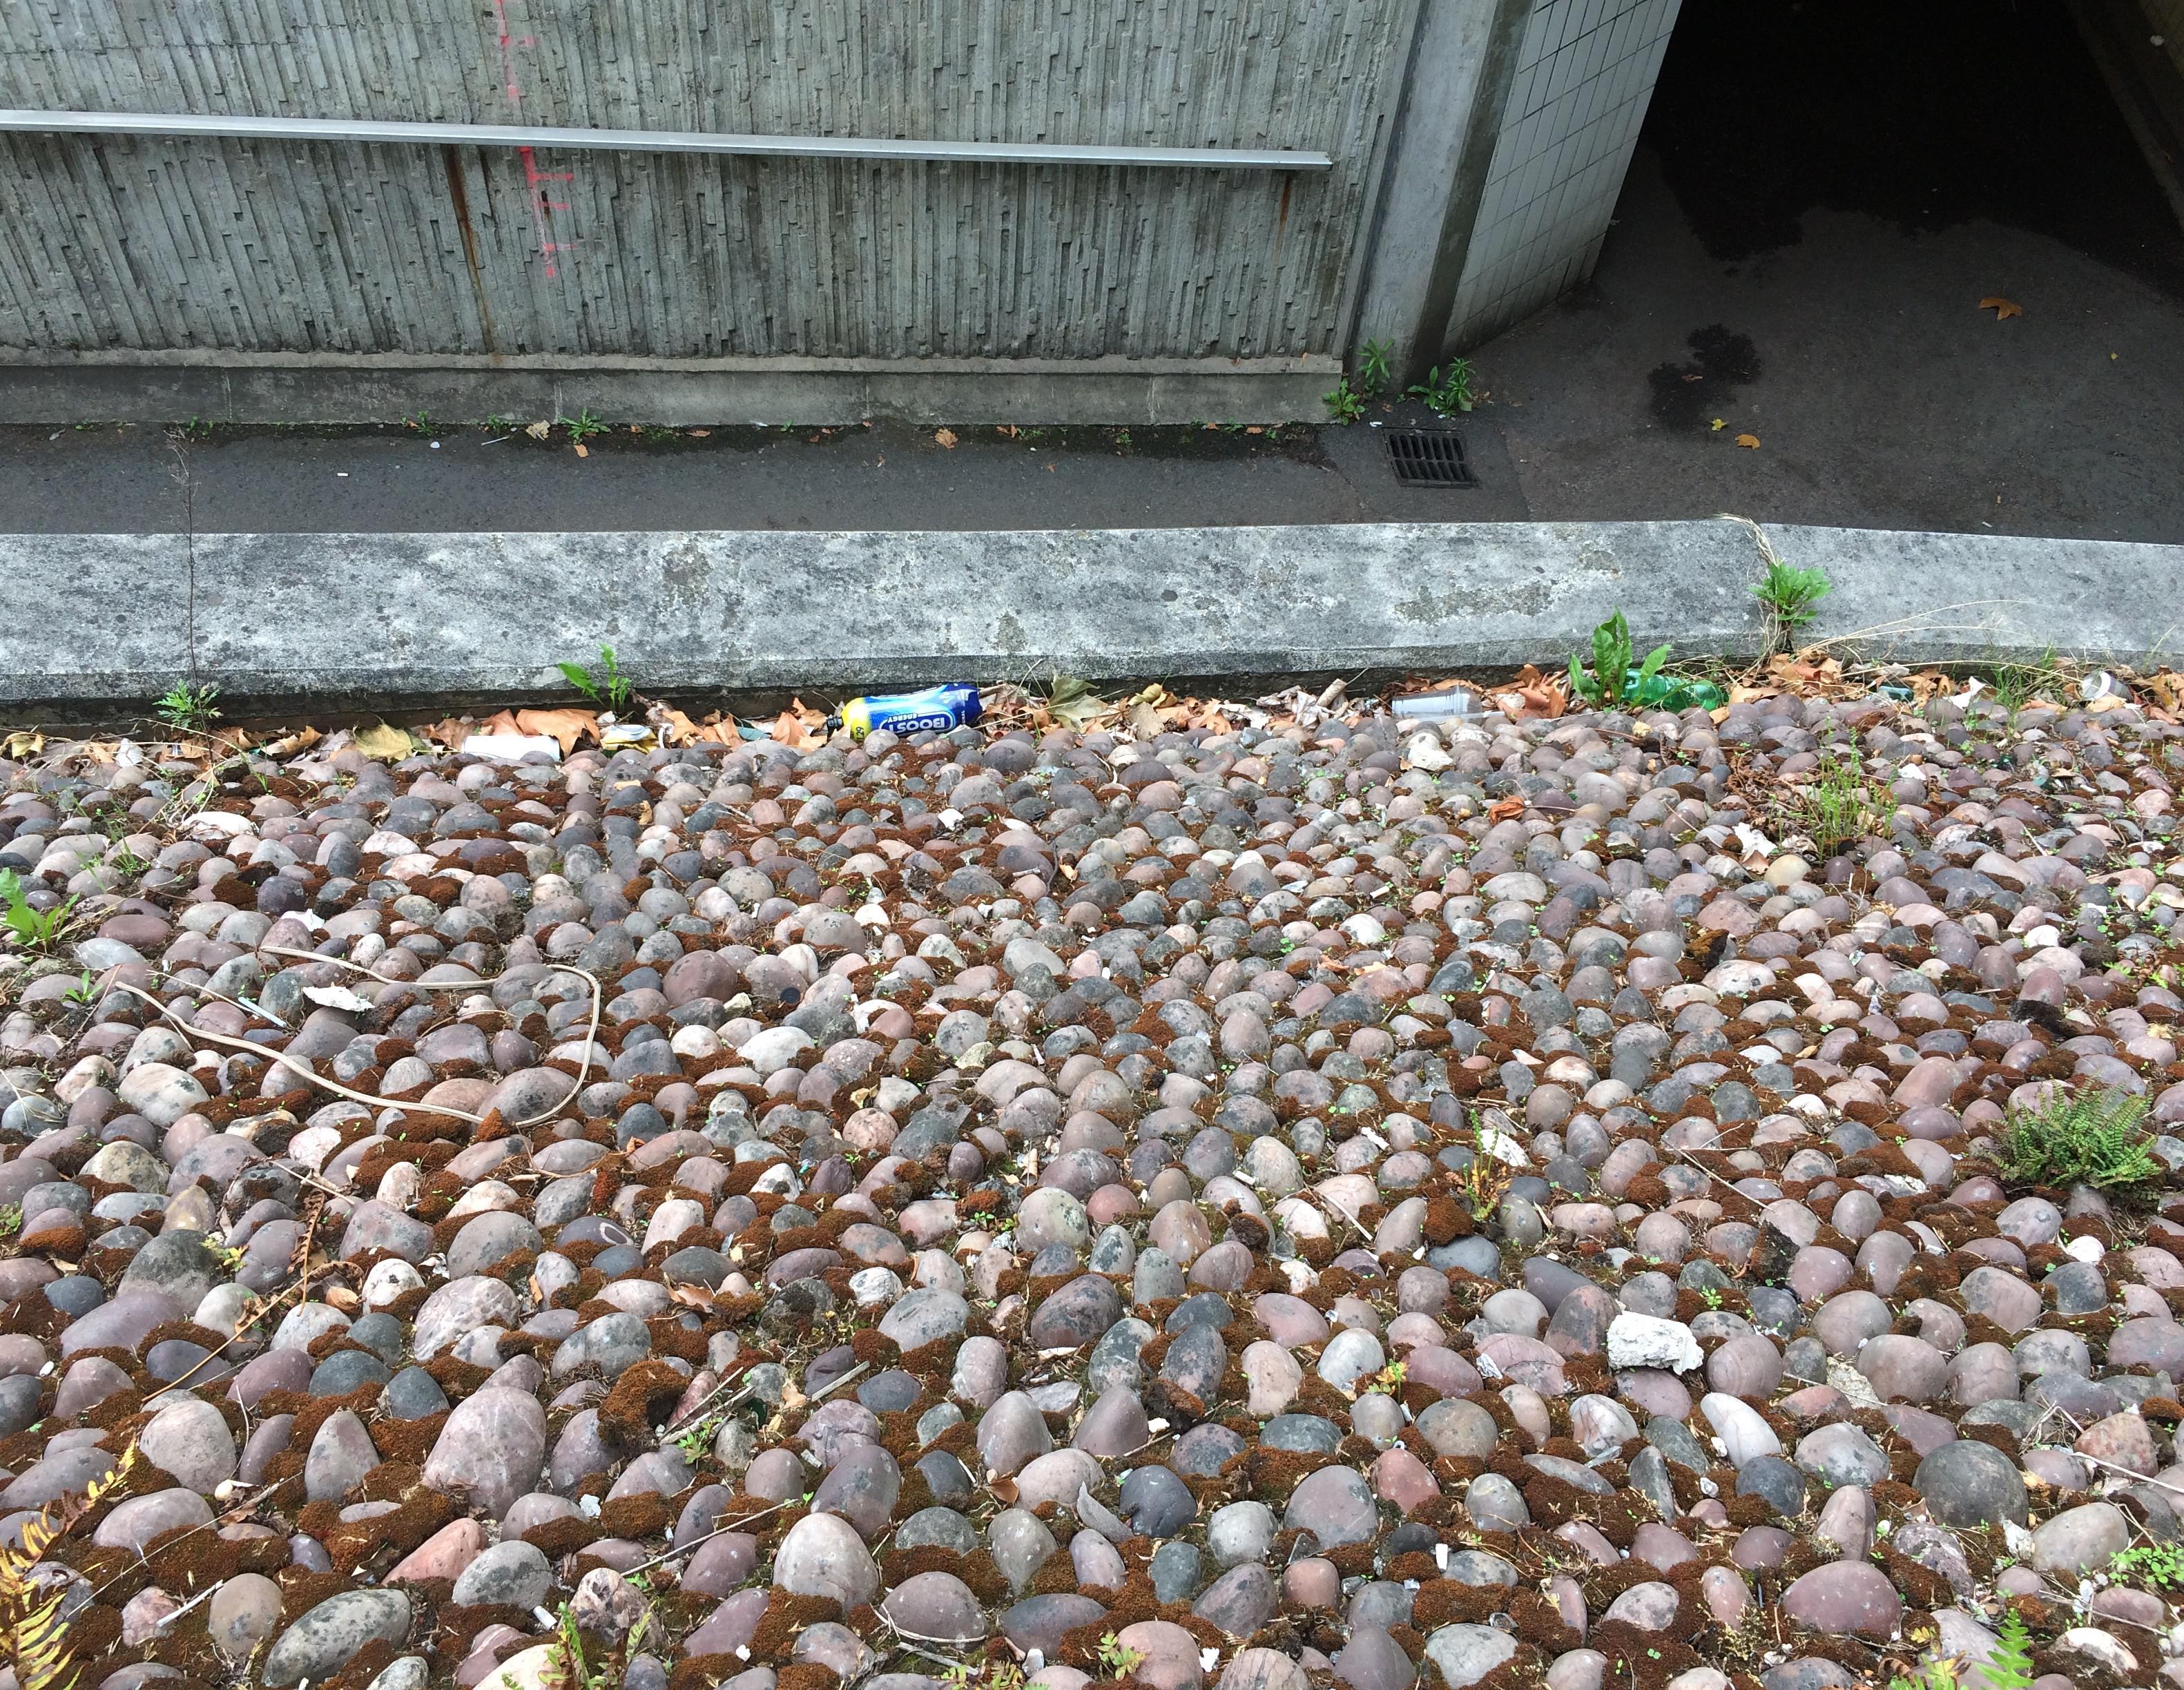
Object: Drink can (Can)

Object: Drink can (Can)

Object: Drink can (Can)

Object: Clear plastic bottle (Bottle)

Object: Clear plastic bottle (Bottle)

Object: Glass bottle (Bottle)

Object: Disposable plastic cup (Cup)

Object: Plastic lid (Lid)

Object: Plastic straw (Straw)

Object: Cigarette (Cigarette)